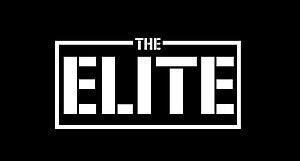
"The Elite est un clan de catcheurs composé de Kenny Omega, les Young Bucks, ""Hangman"" Adam Page et Cody, travaillant actuellement à la All Elite Wrestling.